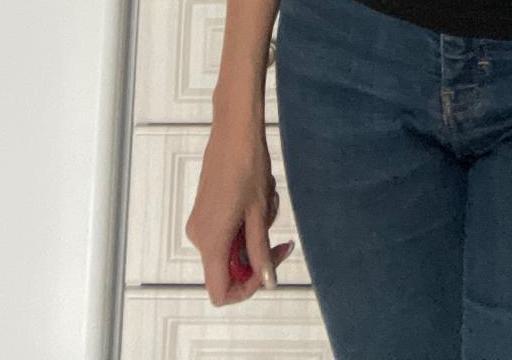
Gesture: no_gesture